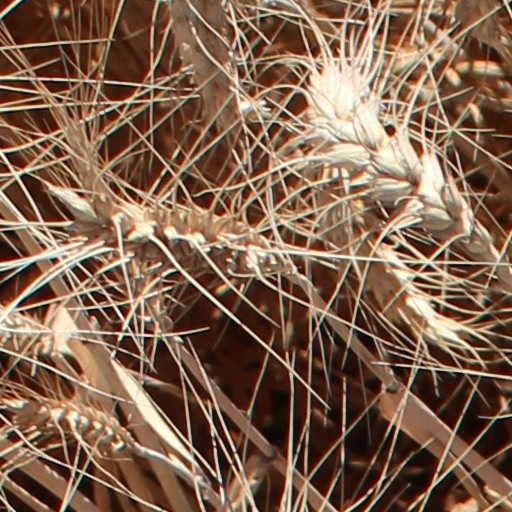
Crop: wheat